Autopista AP-8

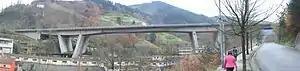
AP-8 viaduct in Eibar.

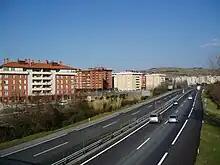
AP-8 in Zarauz.

The Autopista AP-8 is a toll "autopista" in the north of Spain, crossing the Basque Country from east to west. It is known as the) and connects the French border with Bilbao via San Sebastián, Zarautz, Eibar and Durango. At Bilbao the AP-8 continues as the toll-free Autovía A-8, which runs along the Spanish northern coast to Gijón and eventually the region of Galicia.